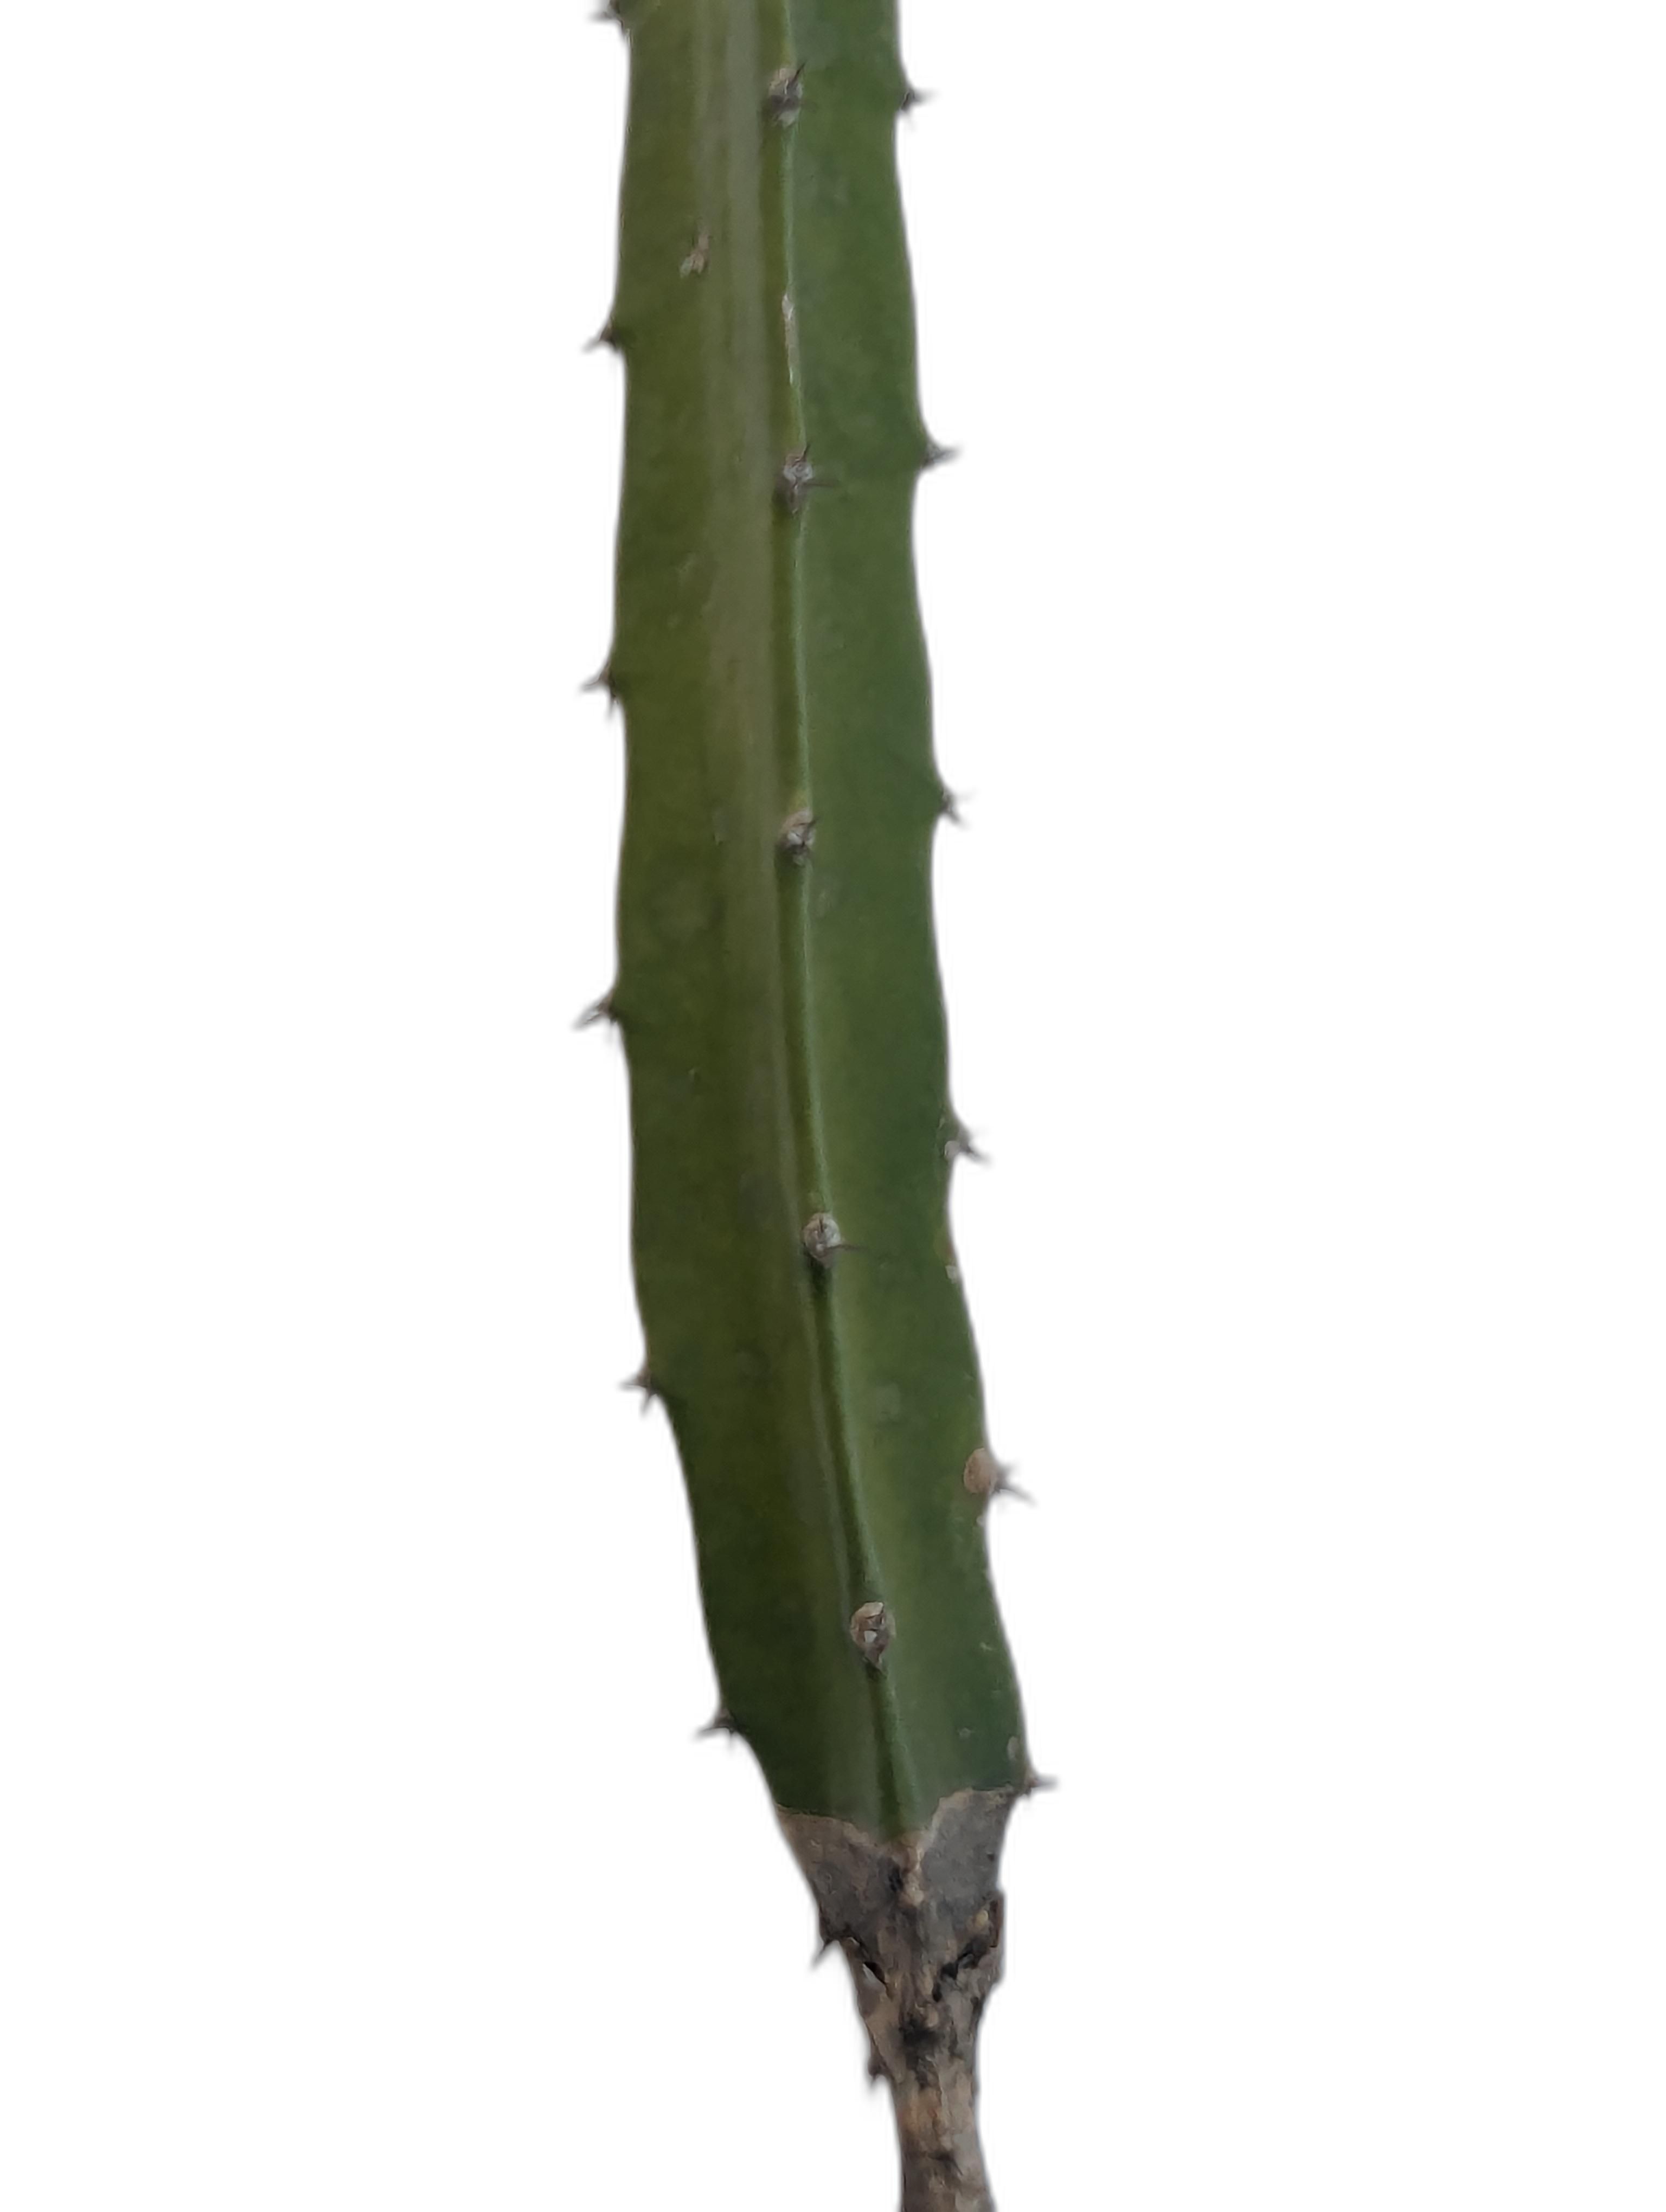
Label: Good leaf